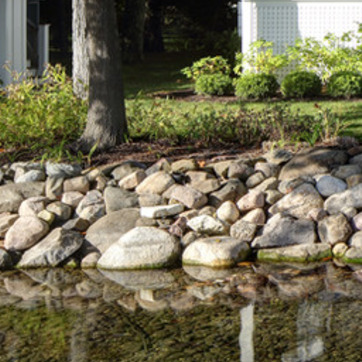
Material: stone